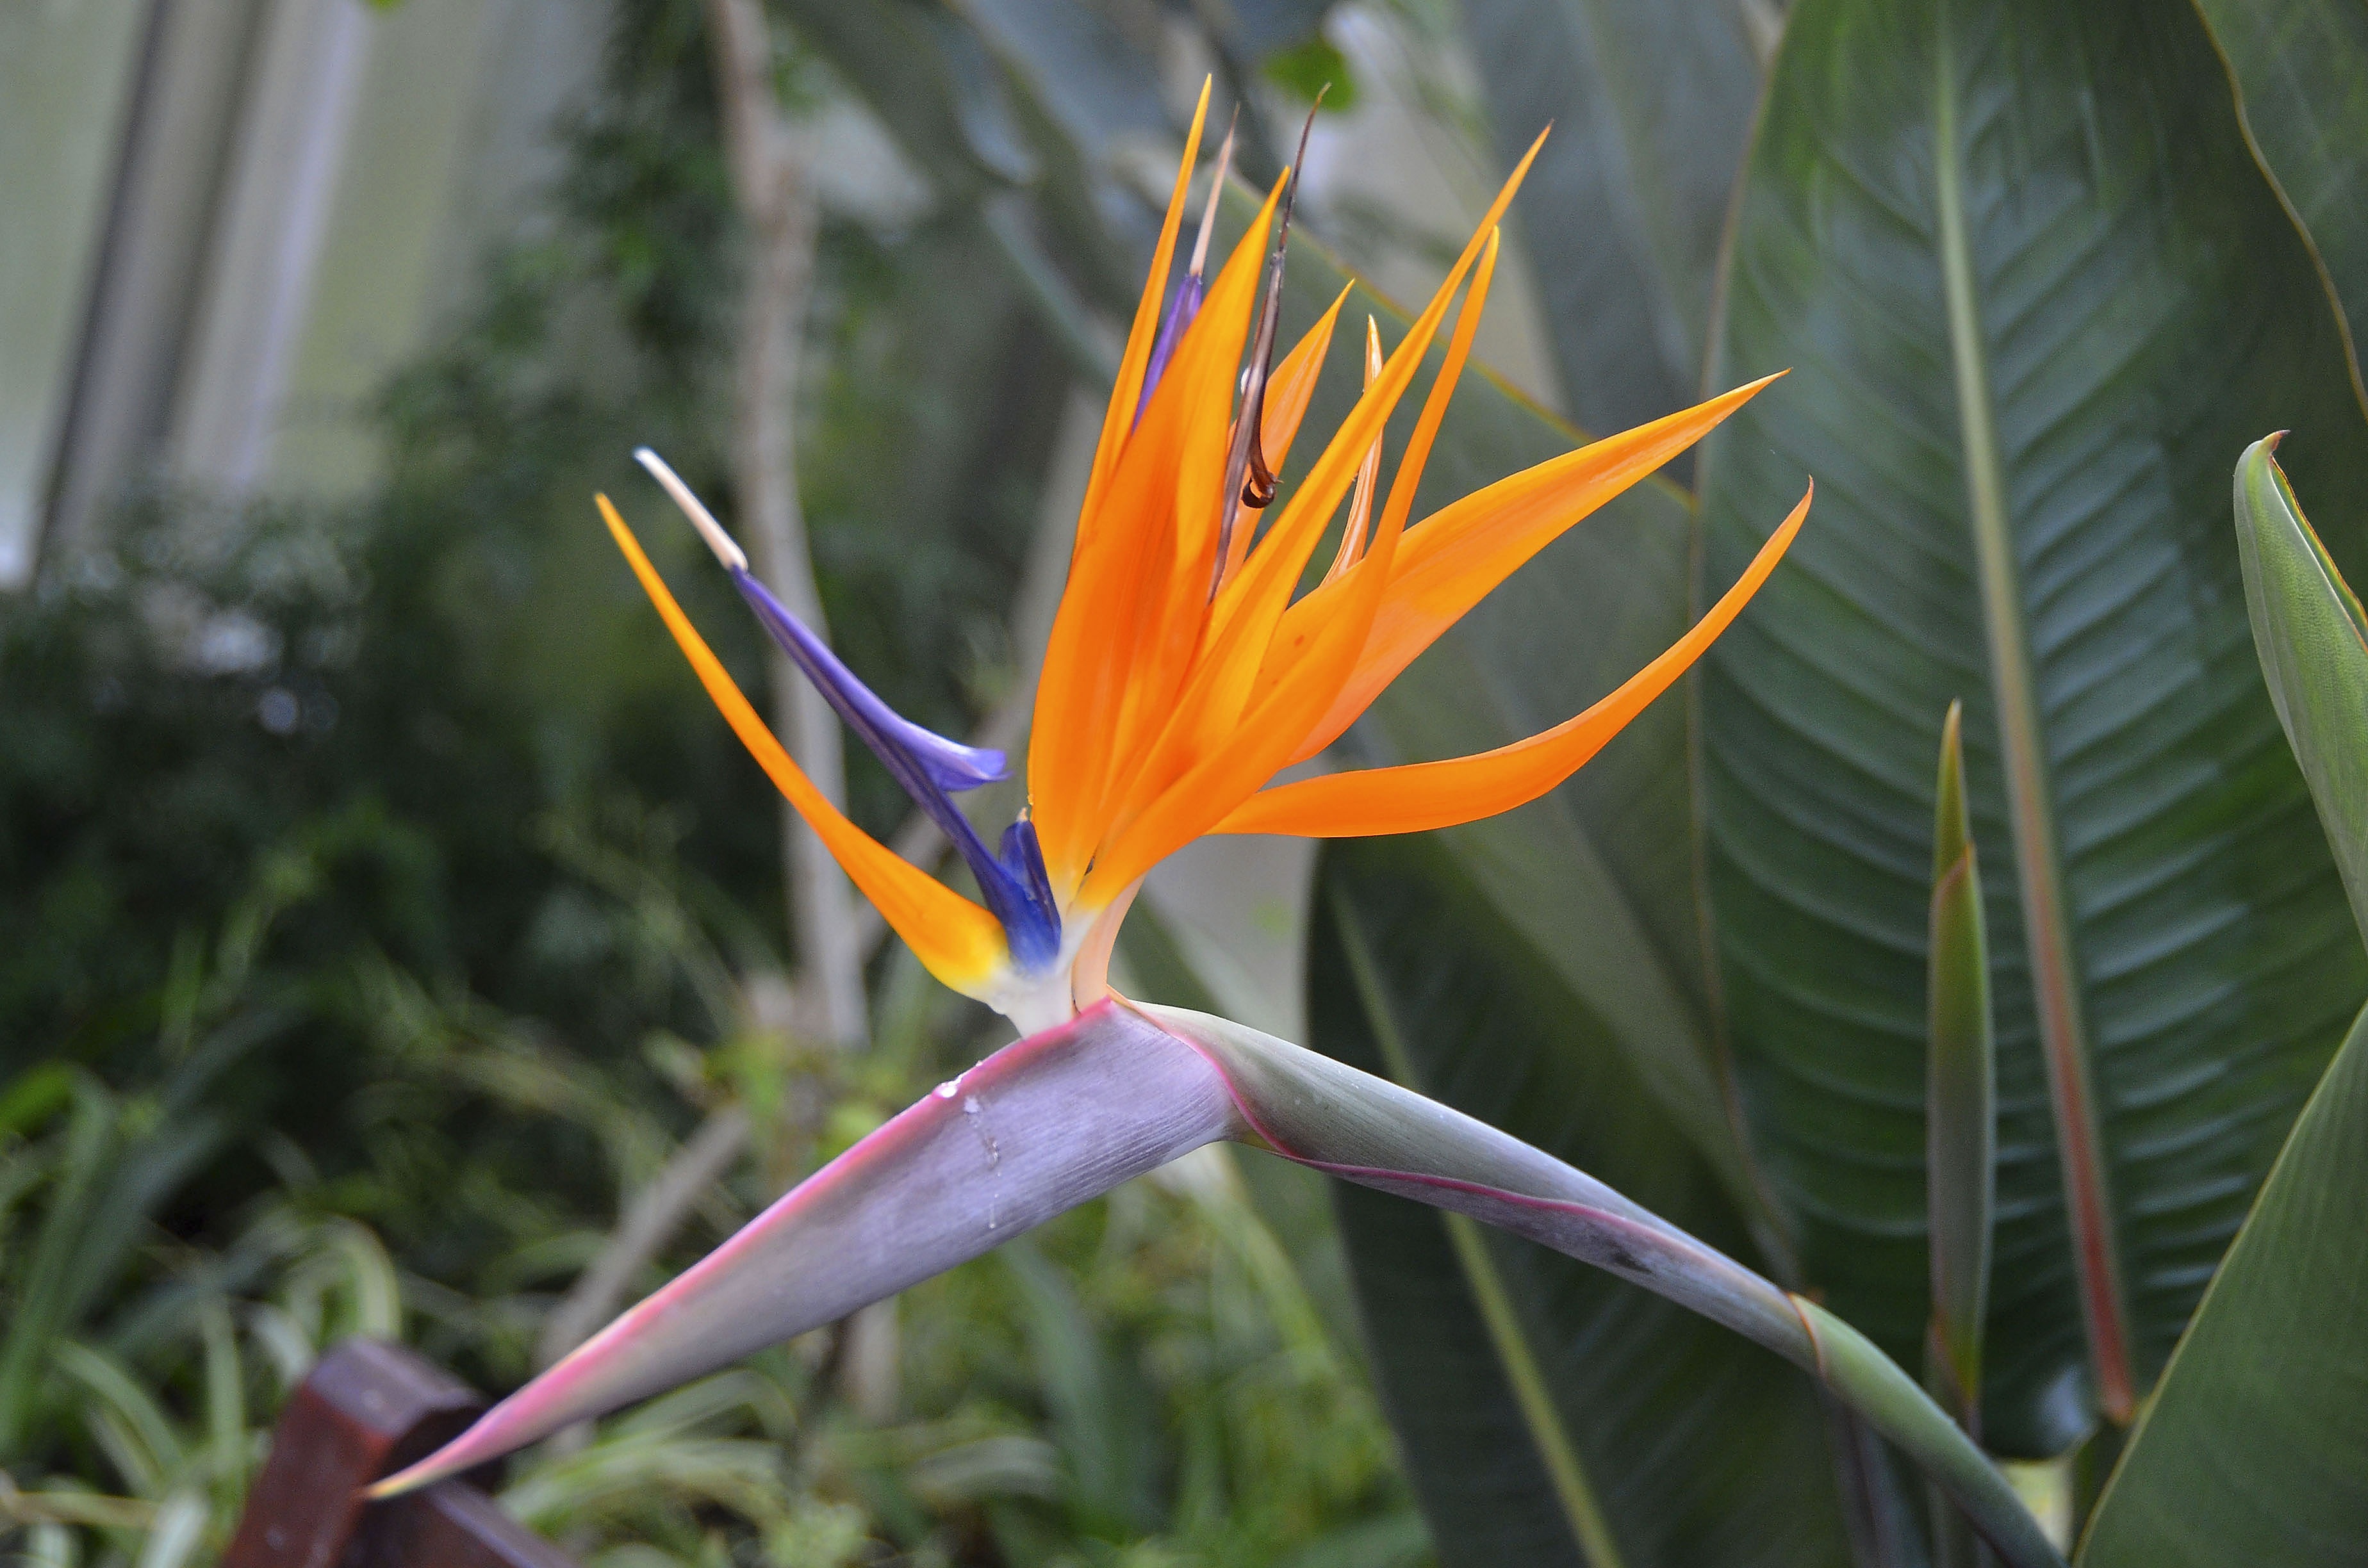
nature, grass, plant, leaf, flower, orange, green, tropical, color, botany, flora, wildflower, farbenpracht, botanical garden, exotic, tropics, exot, macro photography, ornamental plant, bird of paradise flower, flowering plant, caudata, bright colours, strelitziaceae, strelizie, paradise flower, parrot flowers, plant stem, land plant, canna family, fawn lily